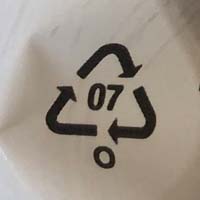
Plastic recycling code class: 7_other_resins